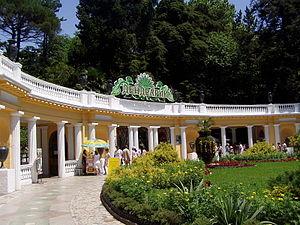
Le dendrarium de Sotchi est un jardin botanique et un arboretum de la ville -arrondissement de Sotchi en Russie au bord de la mer Noire. Il se trouve dans le microraïon de Svetlana appartenant au raïon de Khosta.